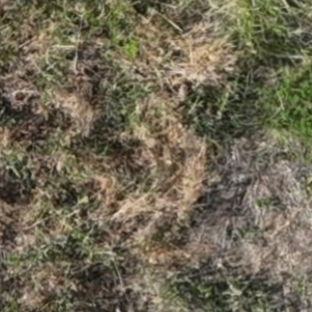
Month: july